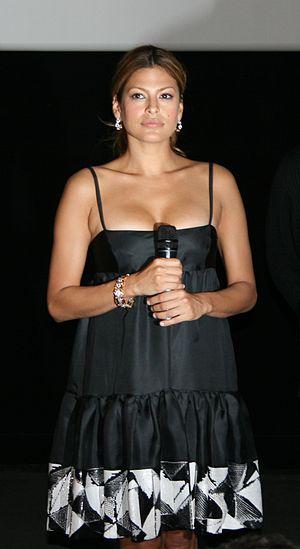
Eva Mendes à l'avant-première de Live